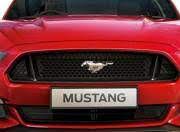
Vehicle type: Cars